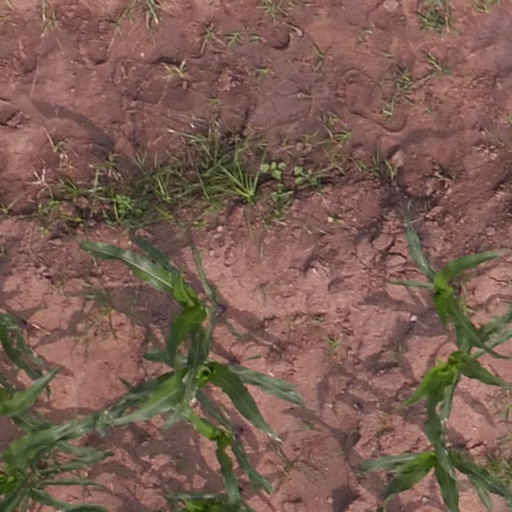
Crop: maize; corn